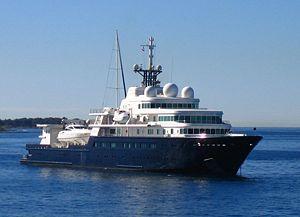
Cette page présente la liste des plus grands yachts du monde, de plus de 70 m, classés par longueur, en 2013.
Le Grand Bleu est l'un des plus grands yachts de luxe privés au monde.